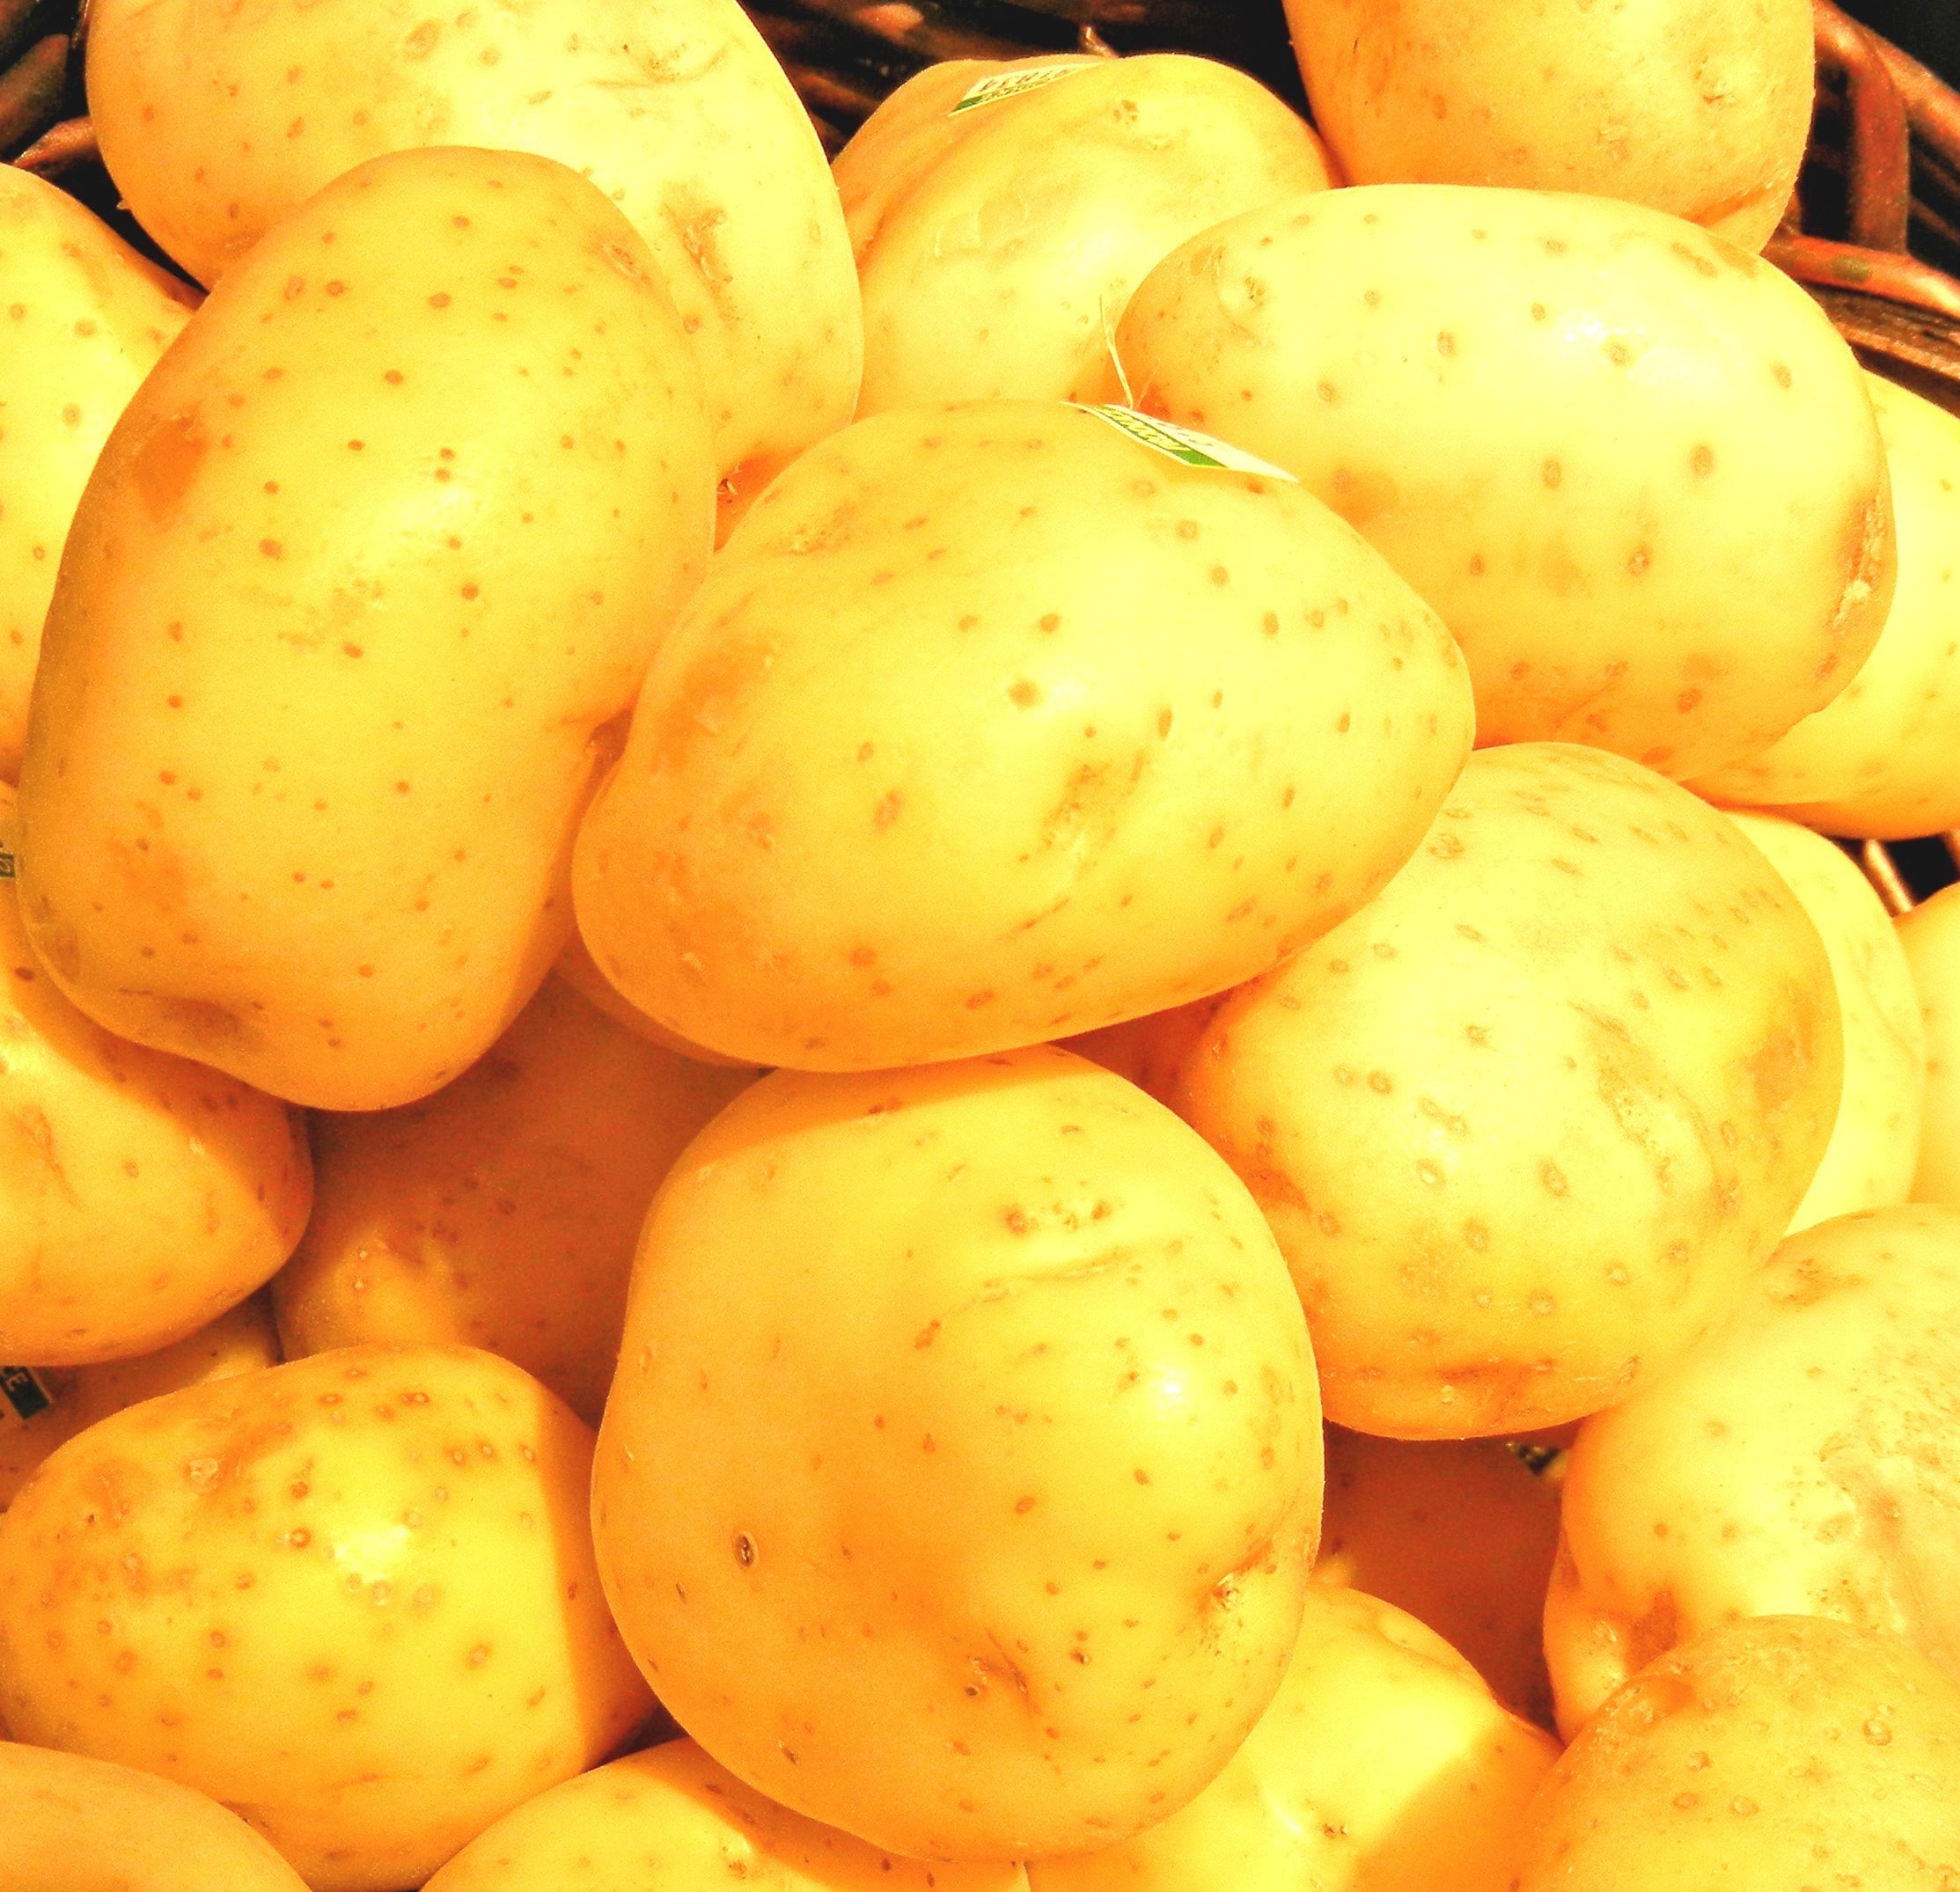
plant, fruit, food, produce, vegetable, potato, flowering plant, root vegetable, land plant, potato and tomato genus, white potatoes